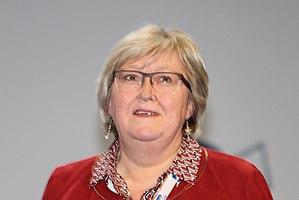
Elisabeth Aspaker, née le 16 octobre 1962 à Harstad, est une femme politique norvégienne, membre du gouvernement Solberg de 2013 à 2016.